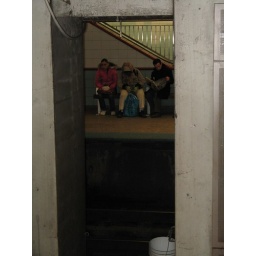
Chicago's CTA train is not always elevated above the ground